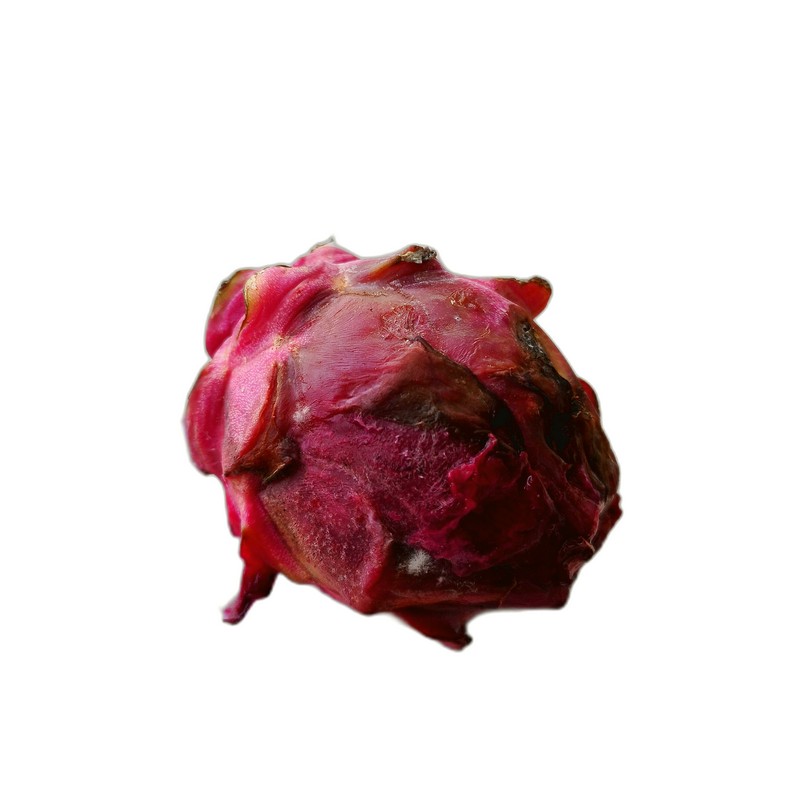
Label: Defect Dragon Fruit